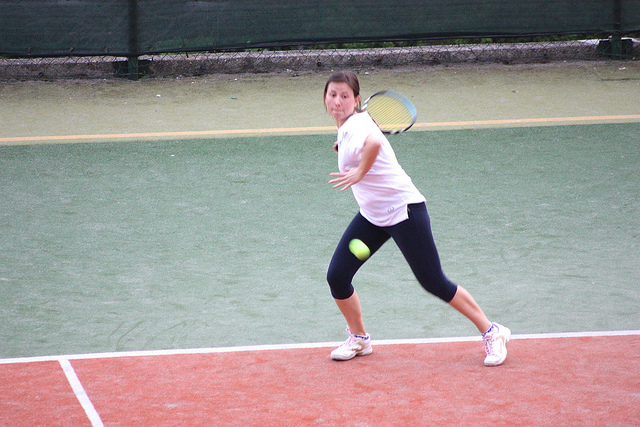
một người phụ nữ trên sân vung vợt tennis